Roddon

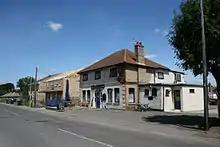
High Street, Benwick, East Cambridgeshire, built on a roddon

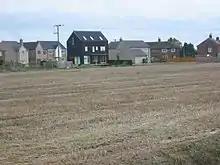
Houses built on a roddon at Prickwillow, East Cambridgeshire

A roddon, also written as rodham, roddam or rodden, is the dried raised bed of a watercourse such as a river or tidal-creek, especially in The Fens in eastern England. Such raised silt and clay-filled beds are ideal for settlement in the less firm peat of The Fens. Many writers have followed the archaeologist Major Gordon Fowler's preference for the word "roddon" to define such structures though modern researchers suggest the word "rodham" is the more correct local word.